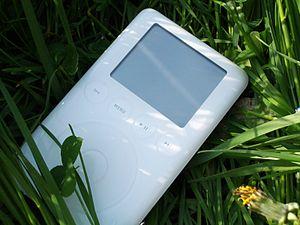
L'iPod classic est un baladeur numérique conçu par Apple et commercialisé de 2001 à 2014. Le suffixe classic a été ajouté à l'iPod de sixième génération, présenté en septembre 2007, lors d'une mise à jour de la série originale d'iPod à disque dur, introduite en octobre 2001. Rétrospectivement, on peut appeler iPod classic les iPod à disque dur 1,8 pouce, même précédant l'apparition du terme.